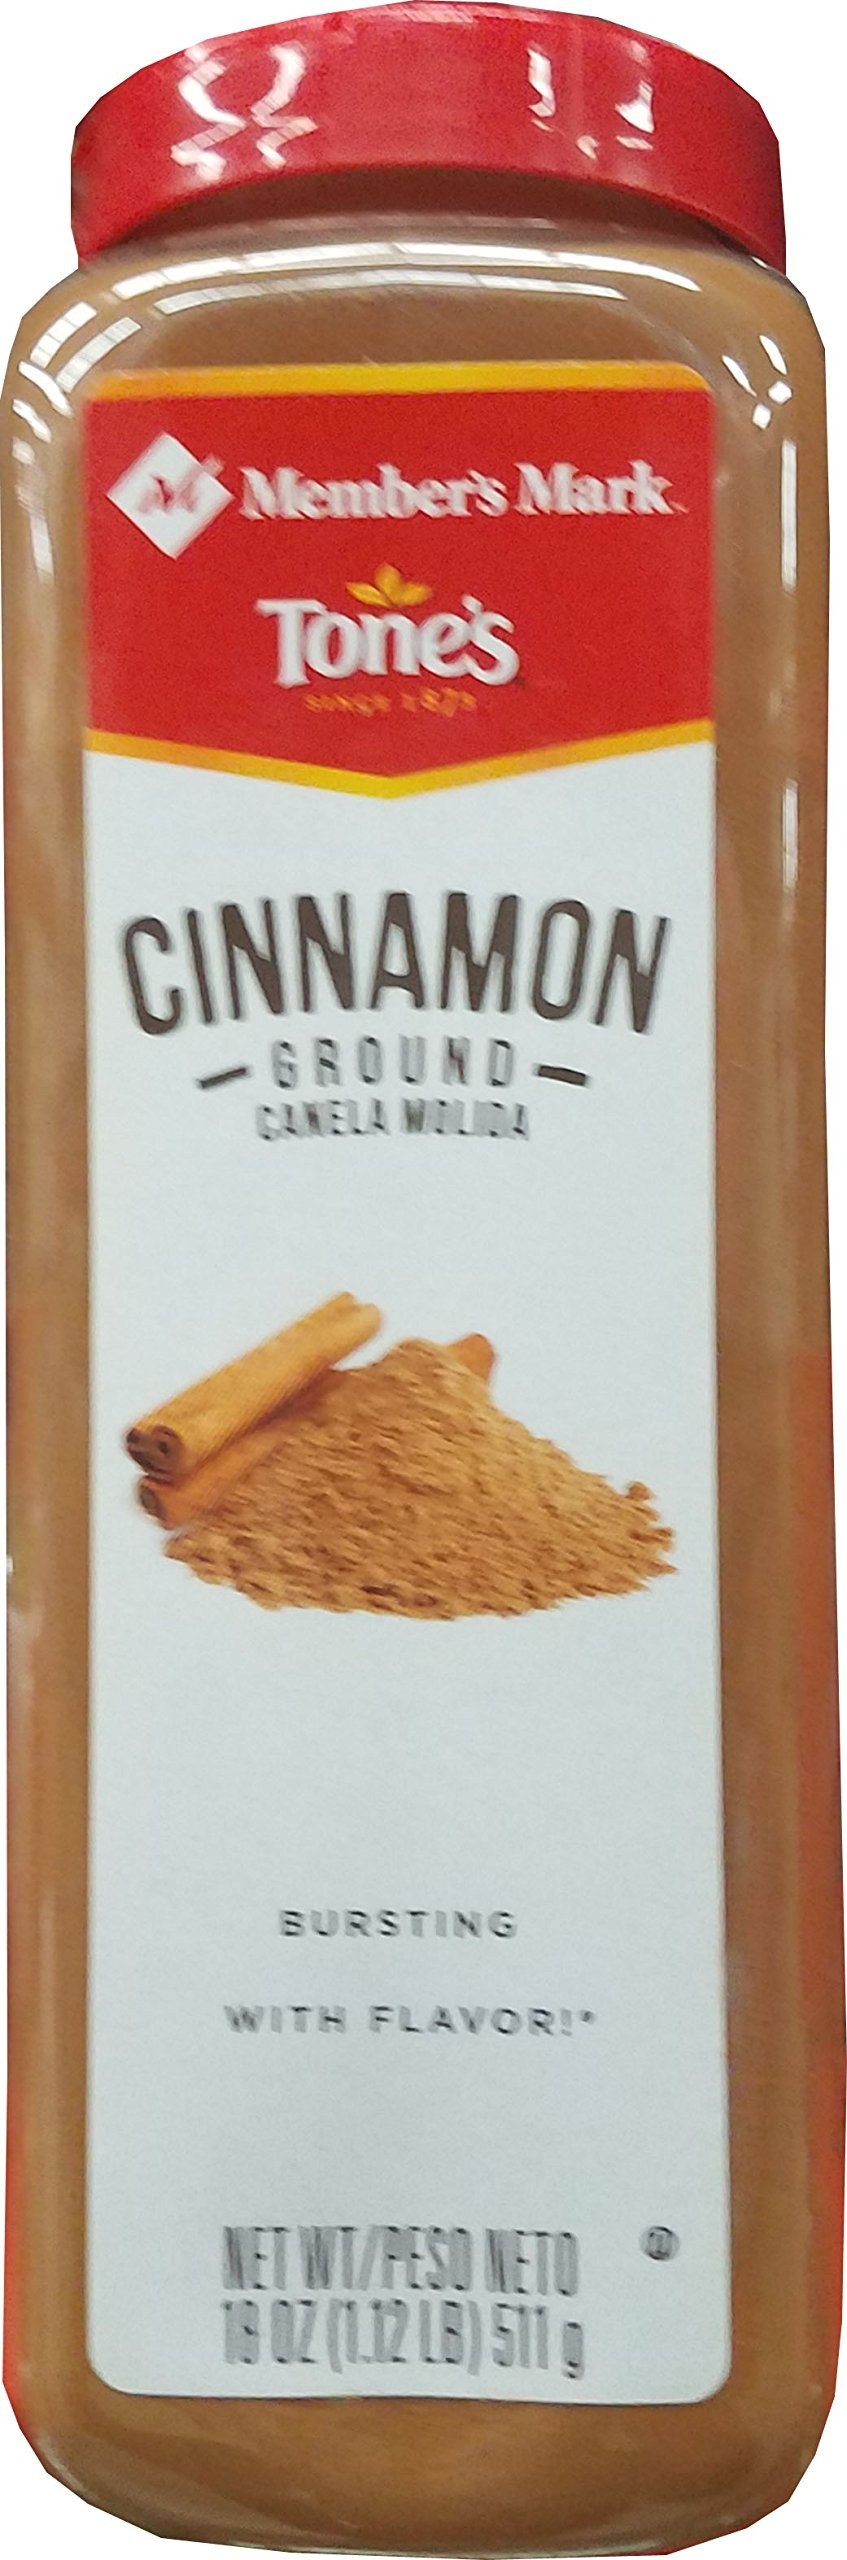
Item Name: Member's Mark Tones Ground Cinnamon, 18 Ounce
Bullet Point 1: Fragrant, tasty ground cinnamon
Bullet Point 2: Versatile uses
Bullet Point 3: Kosher
Value: 18.0
Unit: ounce

Price: 18.65